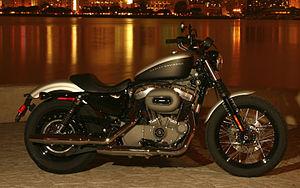
La Harley-Davidson Sportster est une gamme de motos fabriquée de manière continue depuis 1957 par Harley-Davidson. Les modèles Sportster sont désignés par un code produit de Harley-Davidson commençant par « XL ». En 1952 ont été introduits les prédécesseurs du Sportster, les modèles K Sport et Sport Solo. Ces modèles K, KK, KH et KHK de 1952 à 1956 avaient un moteur à soupapes latérales, alors que les modèles plus récents du XL Sportster utilisent un moteur à soupapes en tête. Le premier Sportster de 1957 comportait bon nombre de pièces du KH, notamment le cadre, les garde-boue, le grand réservoir d'essence et la suspension avant.